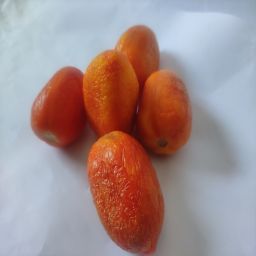
Crop: Tomato
Quality: Old